Tom Swift Jr.

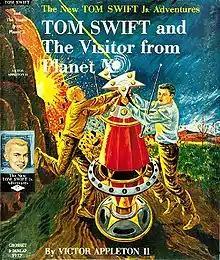
Front cover of "Tom Swift and The Visitor from Planet X" (1961)

Tom Swift Jr. is the central character in a series of over thirty science fiction adventure novels for male adolescents, following in the tradition of the earlier Tom Swift ("Senior") novels. The series was titled "The New Tom Swift Jr. Adventures". Unlike the Nancy Drew and Hardy Boys titles that were also products of the prolific Stratemeyer Syndicate, the original Tom Swift stories were not rewritten in the 1950s to modernize them. It was decided that the protagonist of the new series would be the son of the earlier Tom Swift and his wife, Mary Nestor Swift; the original hero continued as a series regular, as did his pal Ned Newton. The covers were created by illustrator J. Graham Kaye. Covers in the later half of the series were mostly by Charles Brey. A total of 33 volumes were eventually published.